Ukiyo-e Ōta Memorial Museum of Art

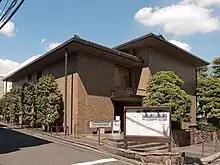
Ukiyo-e Ōta Memorial Museum of Art

The is a museum in Shibuya, Tokyo, Japan. Opened in January 1980, it presents rotating exhibitions of Ukiyo-e from Ōta Seizo V's collection of over 12,000 pieces.